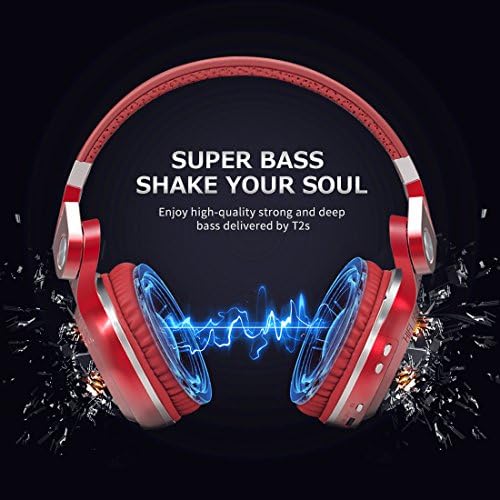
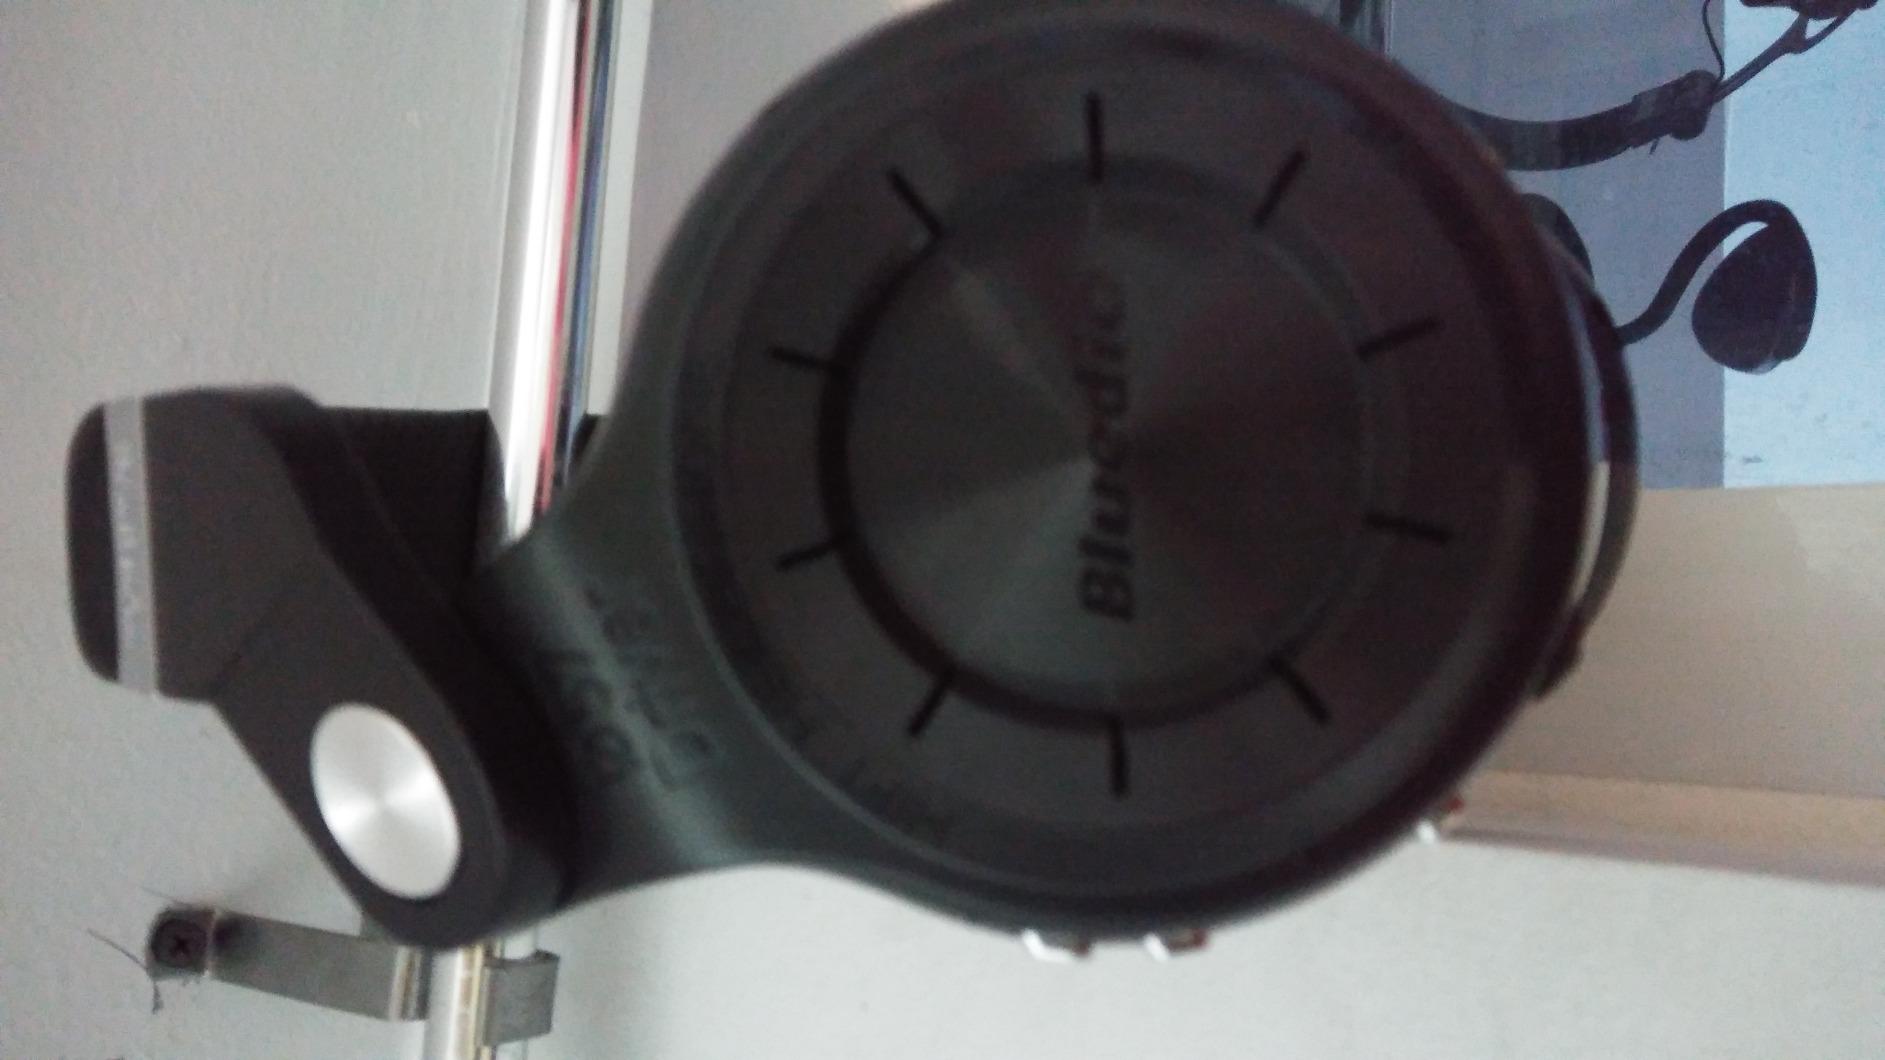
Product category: headphones
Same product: no